Rosa Morison

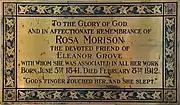
Commemorative plaque

Morison died in University College London in 1912. Her funeral was very well attended, and her bequest was used to establish a scholarship at the college. In 2018 a new hall of residence was named Eleanor Rosa House to commemorate the contribution of Rosa Morison and Eleanor Grove to women's education. The building has 33 floors and capacity for 500 students. The interior design is inspired by Rosa and Eleanor.